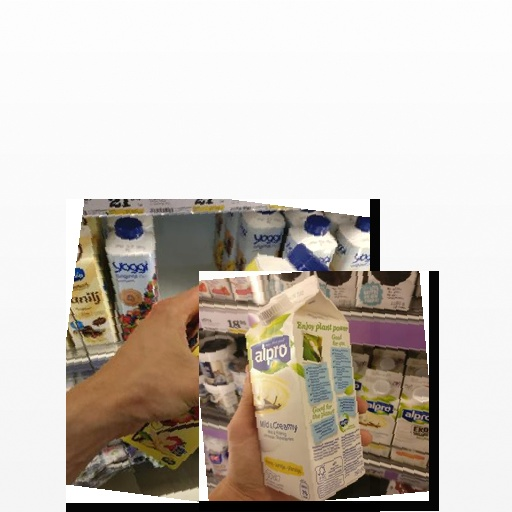
Food items: vanilla_soyghurt, strawberry_yoghurt